Kuiba 2

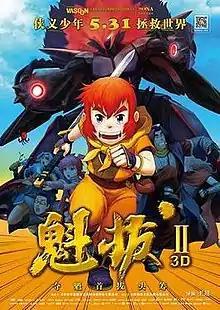
Poster

Kuiba 2 is a 2013 Chinese animated fantasy action adventure film directed by Chuan Wang. It was released on May 31, 2013. The film is part of the "Kuiba" film series, following "Kuiba" (2011) and preceding "Kuiba 3" (2014).